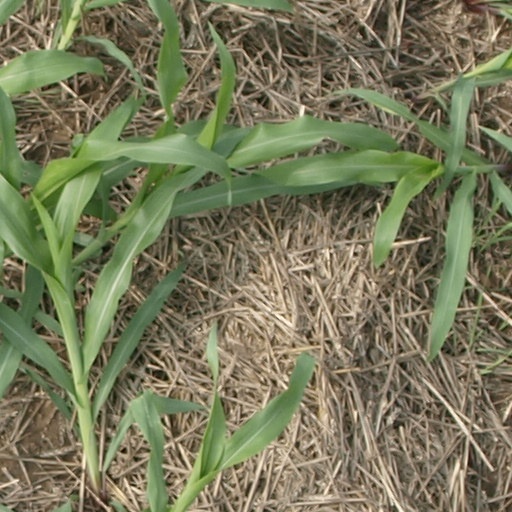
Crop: maize; corn